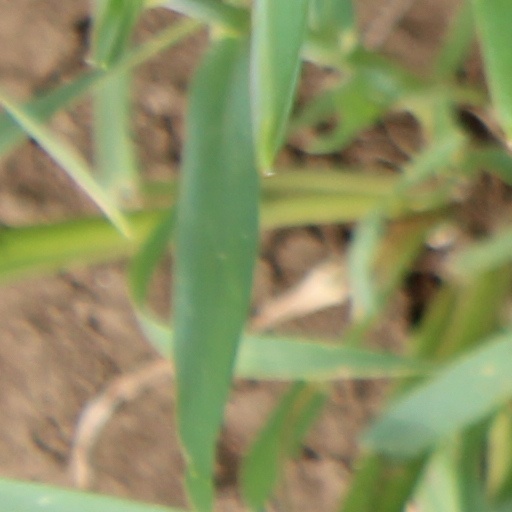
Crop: wheat